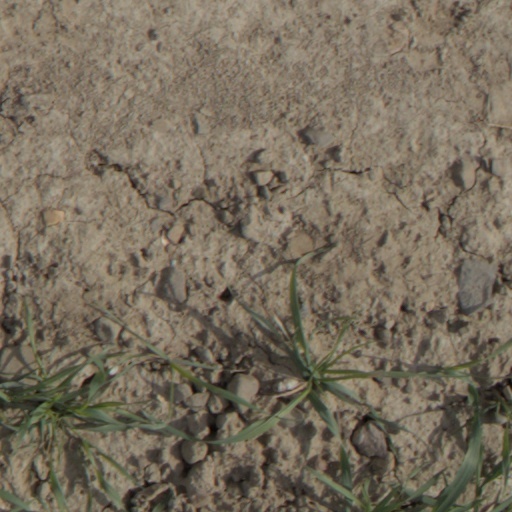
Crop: wheat